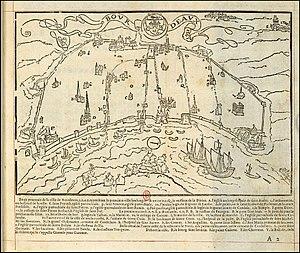
Vinet Antiqvité de Bordeavs plan de la ville (1574)
Élie Vinet est un humaniste, enseignant, archéologue, traducteur et historien de la Renaissance. Il est l'auteur d'une cinquantaine de livres : traductions d'auteurs classiques, histoire des villes de Saintes, Angoulême et Bordeaux et de livres scolaires. Élie Vinet est considéré comme le fondateur de l'érudition à Bordeaux.